The Naked Brothers Band: The Movie

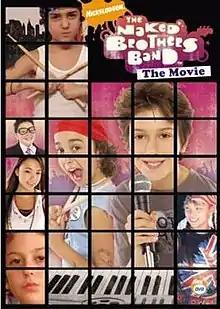
DVD release cover. From top left to bottom: Alex Wolff; Cooper Pillot; Allie DiMeco; Nat Wolff. Center: Alex Wolff (drumsticks) and Nat Wolff (microphone). Bottom right: Allie DiMeco.

The Naked Brothers Band: The Movie is an American musical comedy film written and directed by Polly Draper, which stars her sons, Nat Wolff and Alex Wolff, who portray members of a fictional rock group. It tells of the boys' struggles with their fame and an internal dispute that causes the band to split before reuniting in the end. The film is emboldened by Nat's band, The Silver Boulders, which he created in preschool with his friends Joshua Kaye, Thomas Batuello, and David Levi, who all act as themselves. It also includes Allie DiMeco as Nat's faux female interest, the siblings' real-life cousin Jesse Draper as the group's babysitter, Draper's husband Michael Wolff playing his sons' widowed accordion-playing dad, and real life friends Cooper Pillot and Cole Hawkins portraying the other members of the band.